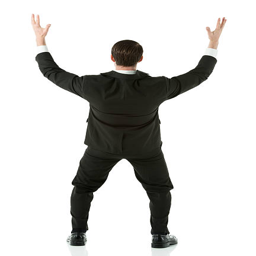
rear view of a businessman with arms raised